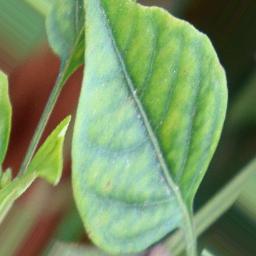
Label: nutritional